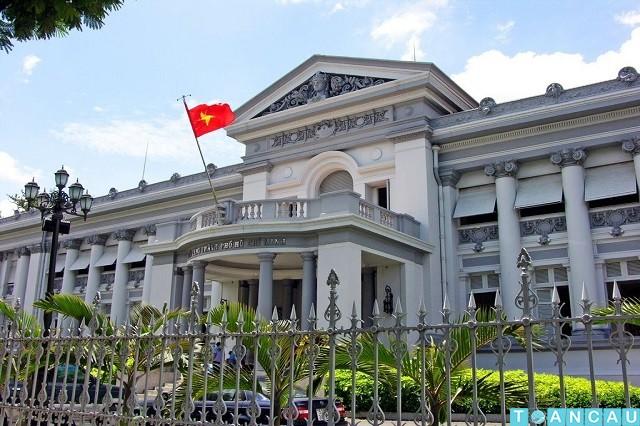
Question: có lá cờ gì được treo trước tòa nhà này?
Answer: lá cờ đỏ sao vàng được treo trước tòa nhà này